Thorvald Stauning

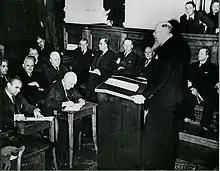
Stauning addresses the Rigsdagen in Christiansborg Palace on 9 April 1940

Stauning holds a record in Danish politics, in having successfully sought re-election no less than three times (1932, 1935 (with the famous slogan "Stauning or Chaos"), 1939). However, an attempt to amend the Constitution failed in 1939, as the turnout in the referendum was insufficient to validate the result. This came as a tremendous blow to Stauning, who seemed to lose his previously sure touch for politics thereafter. He reportedly considered resigning in the wake of the referendum failure, but was persuaded to stay on.